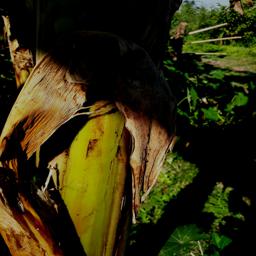
Label: PSEUDOSTEM WEEVIL